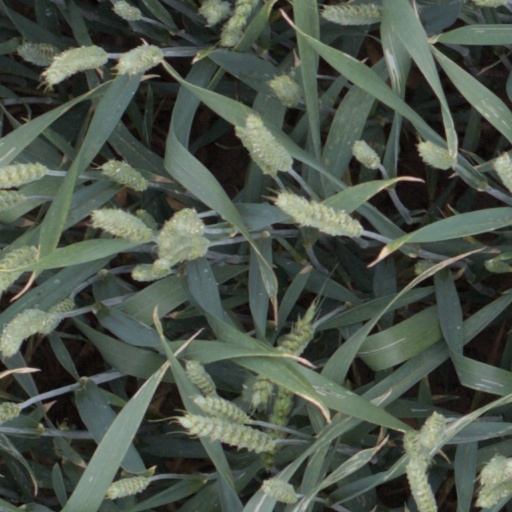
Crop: wheat